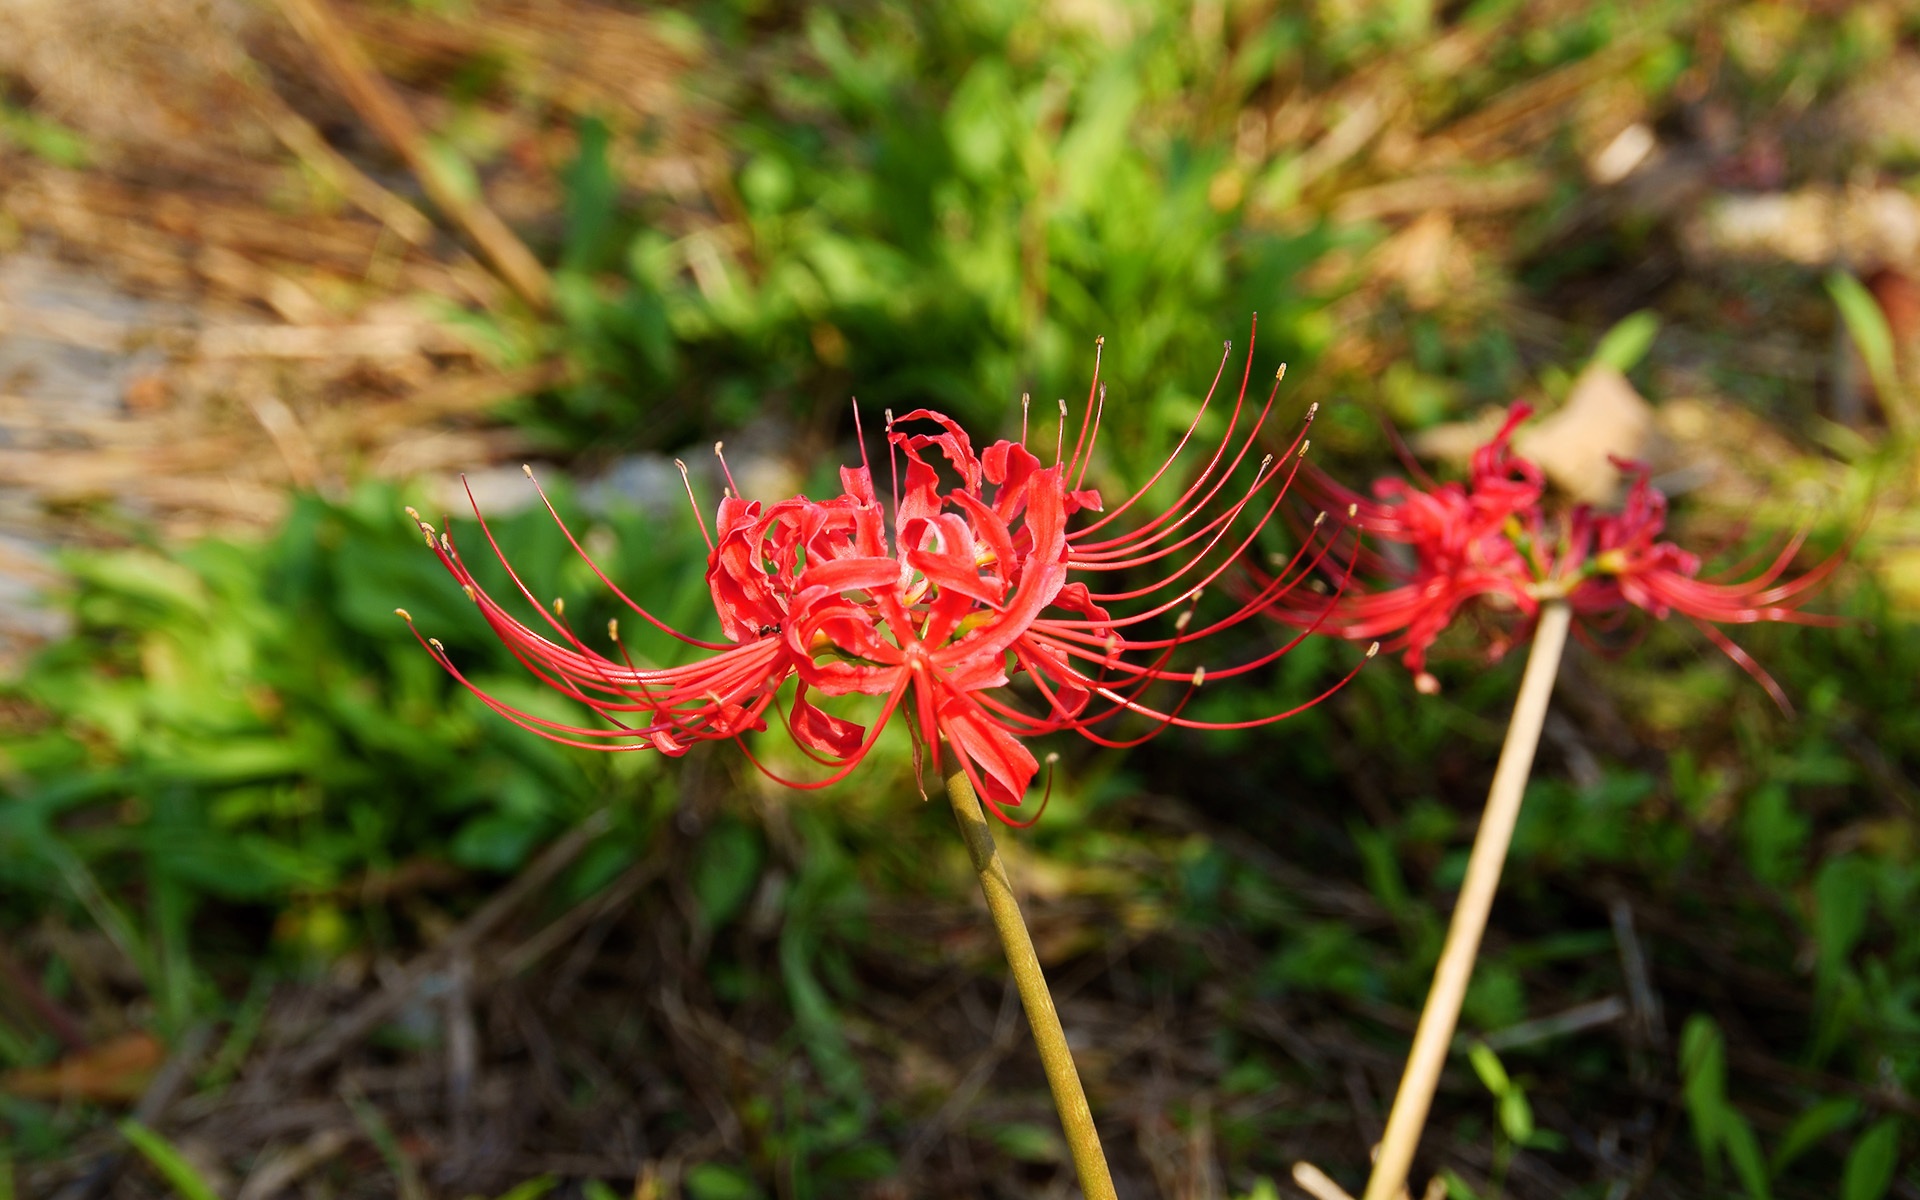
nature, grass, plant, prairie, leaf, flower, autumn, botany, flora, wildflower, shrub, k, macro photography, flowering plant, grevillea, klitschko, whether or not, land plant, castilleja